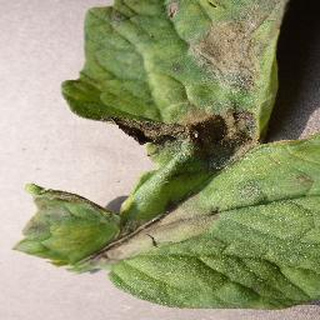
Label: tomato_late_blight